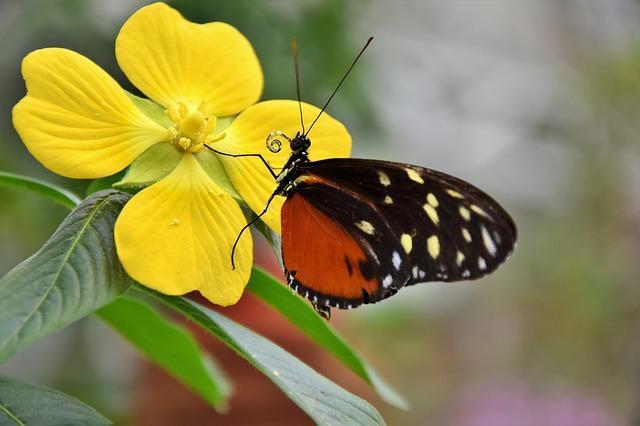
butterfly